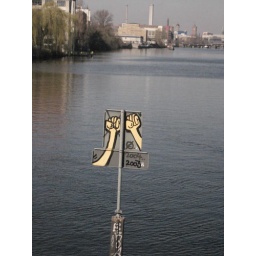
graffitti on a sign in the river Spree